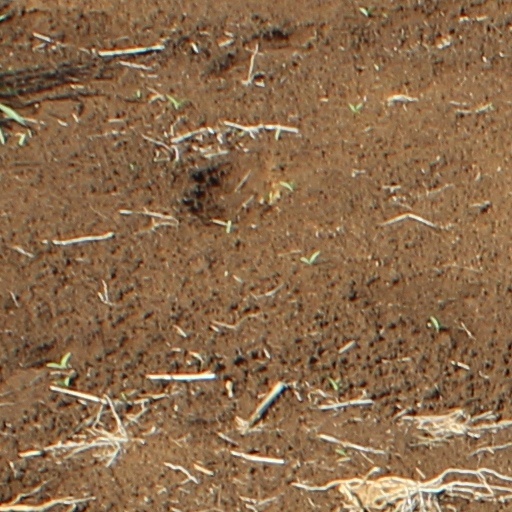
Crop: wheat